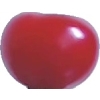
Label: cherry_sour